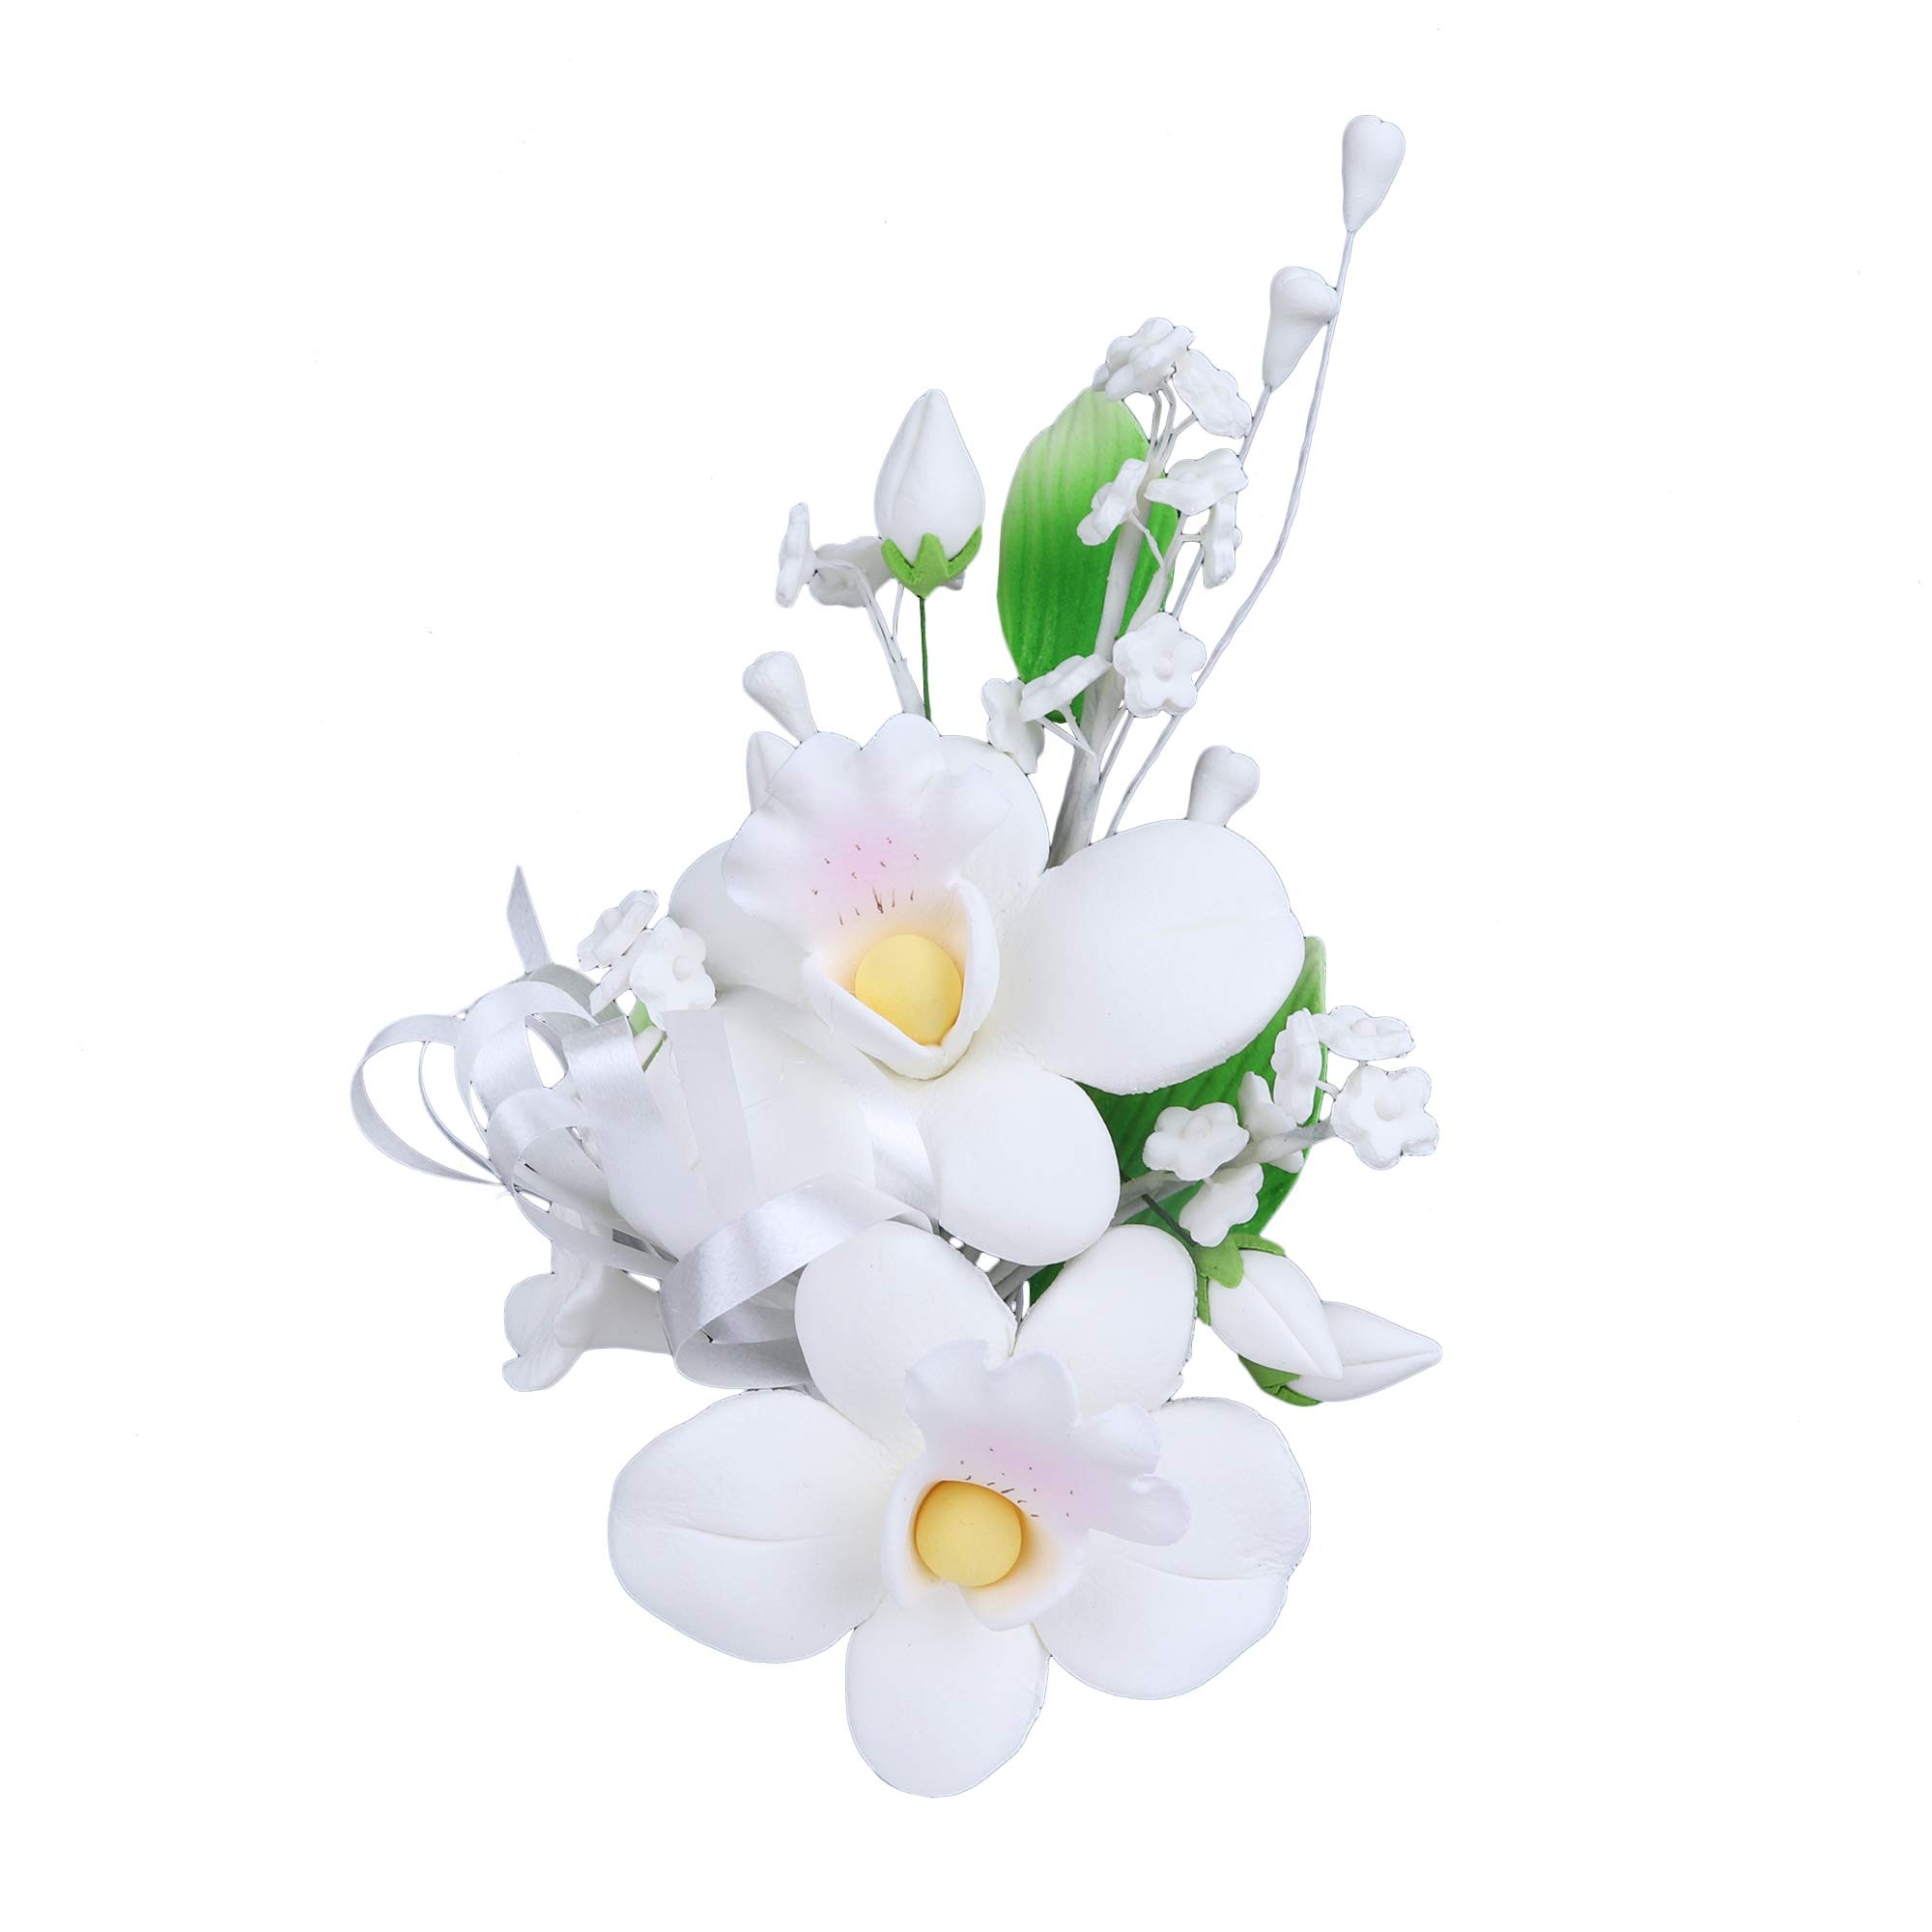
Item Name: O'Creme Gumpaste Double White African Orchid Spray, 7.5 inch x 5 inch - for Cake Decorating - Sugar Paste Decorations for Cakes, Cupcake Toppers - Birthday, Wedding, Valentines, Baby Shower
Bullet Point 1: BEAUTIFUL EDIBLE SUGAR PASTE FLOWERS - Our edible flowers are made with petals of 100% edible sugar paste (gum paste). The petals are attached to non-edible wire stems and artificial stamens that complete the realistic appearance. Add a splash of color to your baked goods!
Bullet Point 2: ADD A TOUCH OF MAGIC TO CAKES & CONFECTIONS - Elevating the ordinary into something truly extraordinary. Intricately patterned and delicately shaped, our elegant edible blossoms add a flowery touch of eye-catching magic to your cakes, cupcakes, and confections.
Bullet Point 3: HIGHLY DETAILED AND LIFELIKE REALISM - Our Double White African Orchid Spray measures 7.5 inch x 5 inch, the vibrant flower featuring details such as veined flower petals, ruffled petal edges, coloring and shading, varied petal layers and detailed centers for professional results that are next to impossible to replicate at home.
Bullet Point 4: KOSHER HIGH QUALITY INGREDIENTS - Kosher Certified. Our high quality edible petals are carefully crafted from confectioners sugar, egg white powder, distilled water, corn starch, CMC powder and food coloring. Made with love for you and your loved ones to enjoy on a special day.
Bullet Point 5: READY TO USE: SAVES YOU TIME AND EFFORT - Made with the same care you'd give your start-from-scratch gumpaste cake decorating flowers, but ours save you time. Turn basic to beautiful! Perfect for weddings, birthdays, anniversaries, baby showers or any upscale event.
Product Description: <b>O'Creme Gumpaste Double African Orchid Spray</b> <li>Flower petals edible, other parts not <li>Petals made of confectioners sugar, egg white powder, distilled water, corn starch and CMC powder <li>Size of Double African Orchid Spray 7.5 inch x 5 inch <li>White petals with yellow center, plus green leaves <li>Includes filler flowers and flower buds, along with ribbon
Value: 1.0
Unit: Count

Price: 22.02